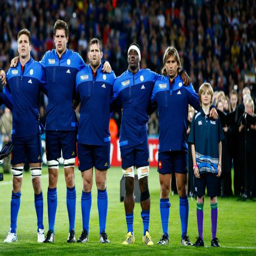
physicist stands alongside the rugby team